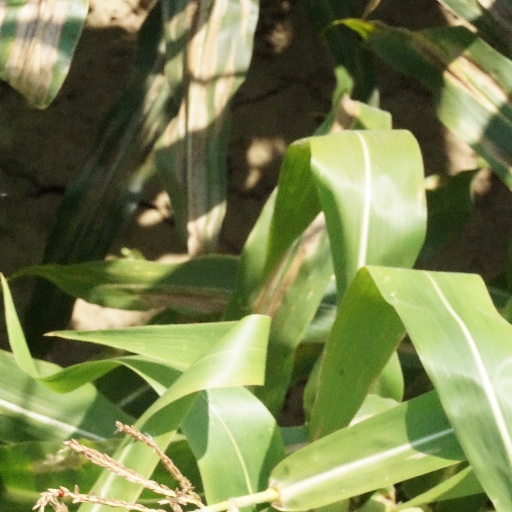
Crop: maize; corn